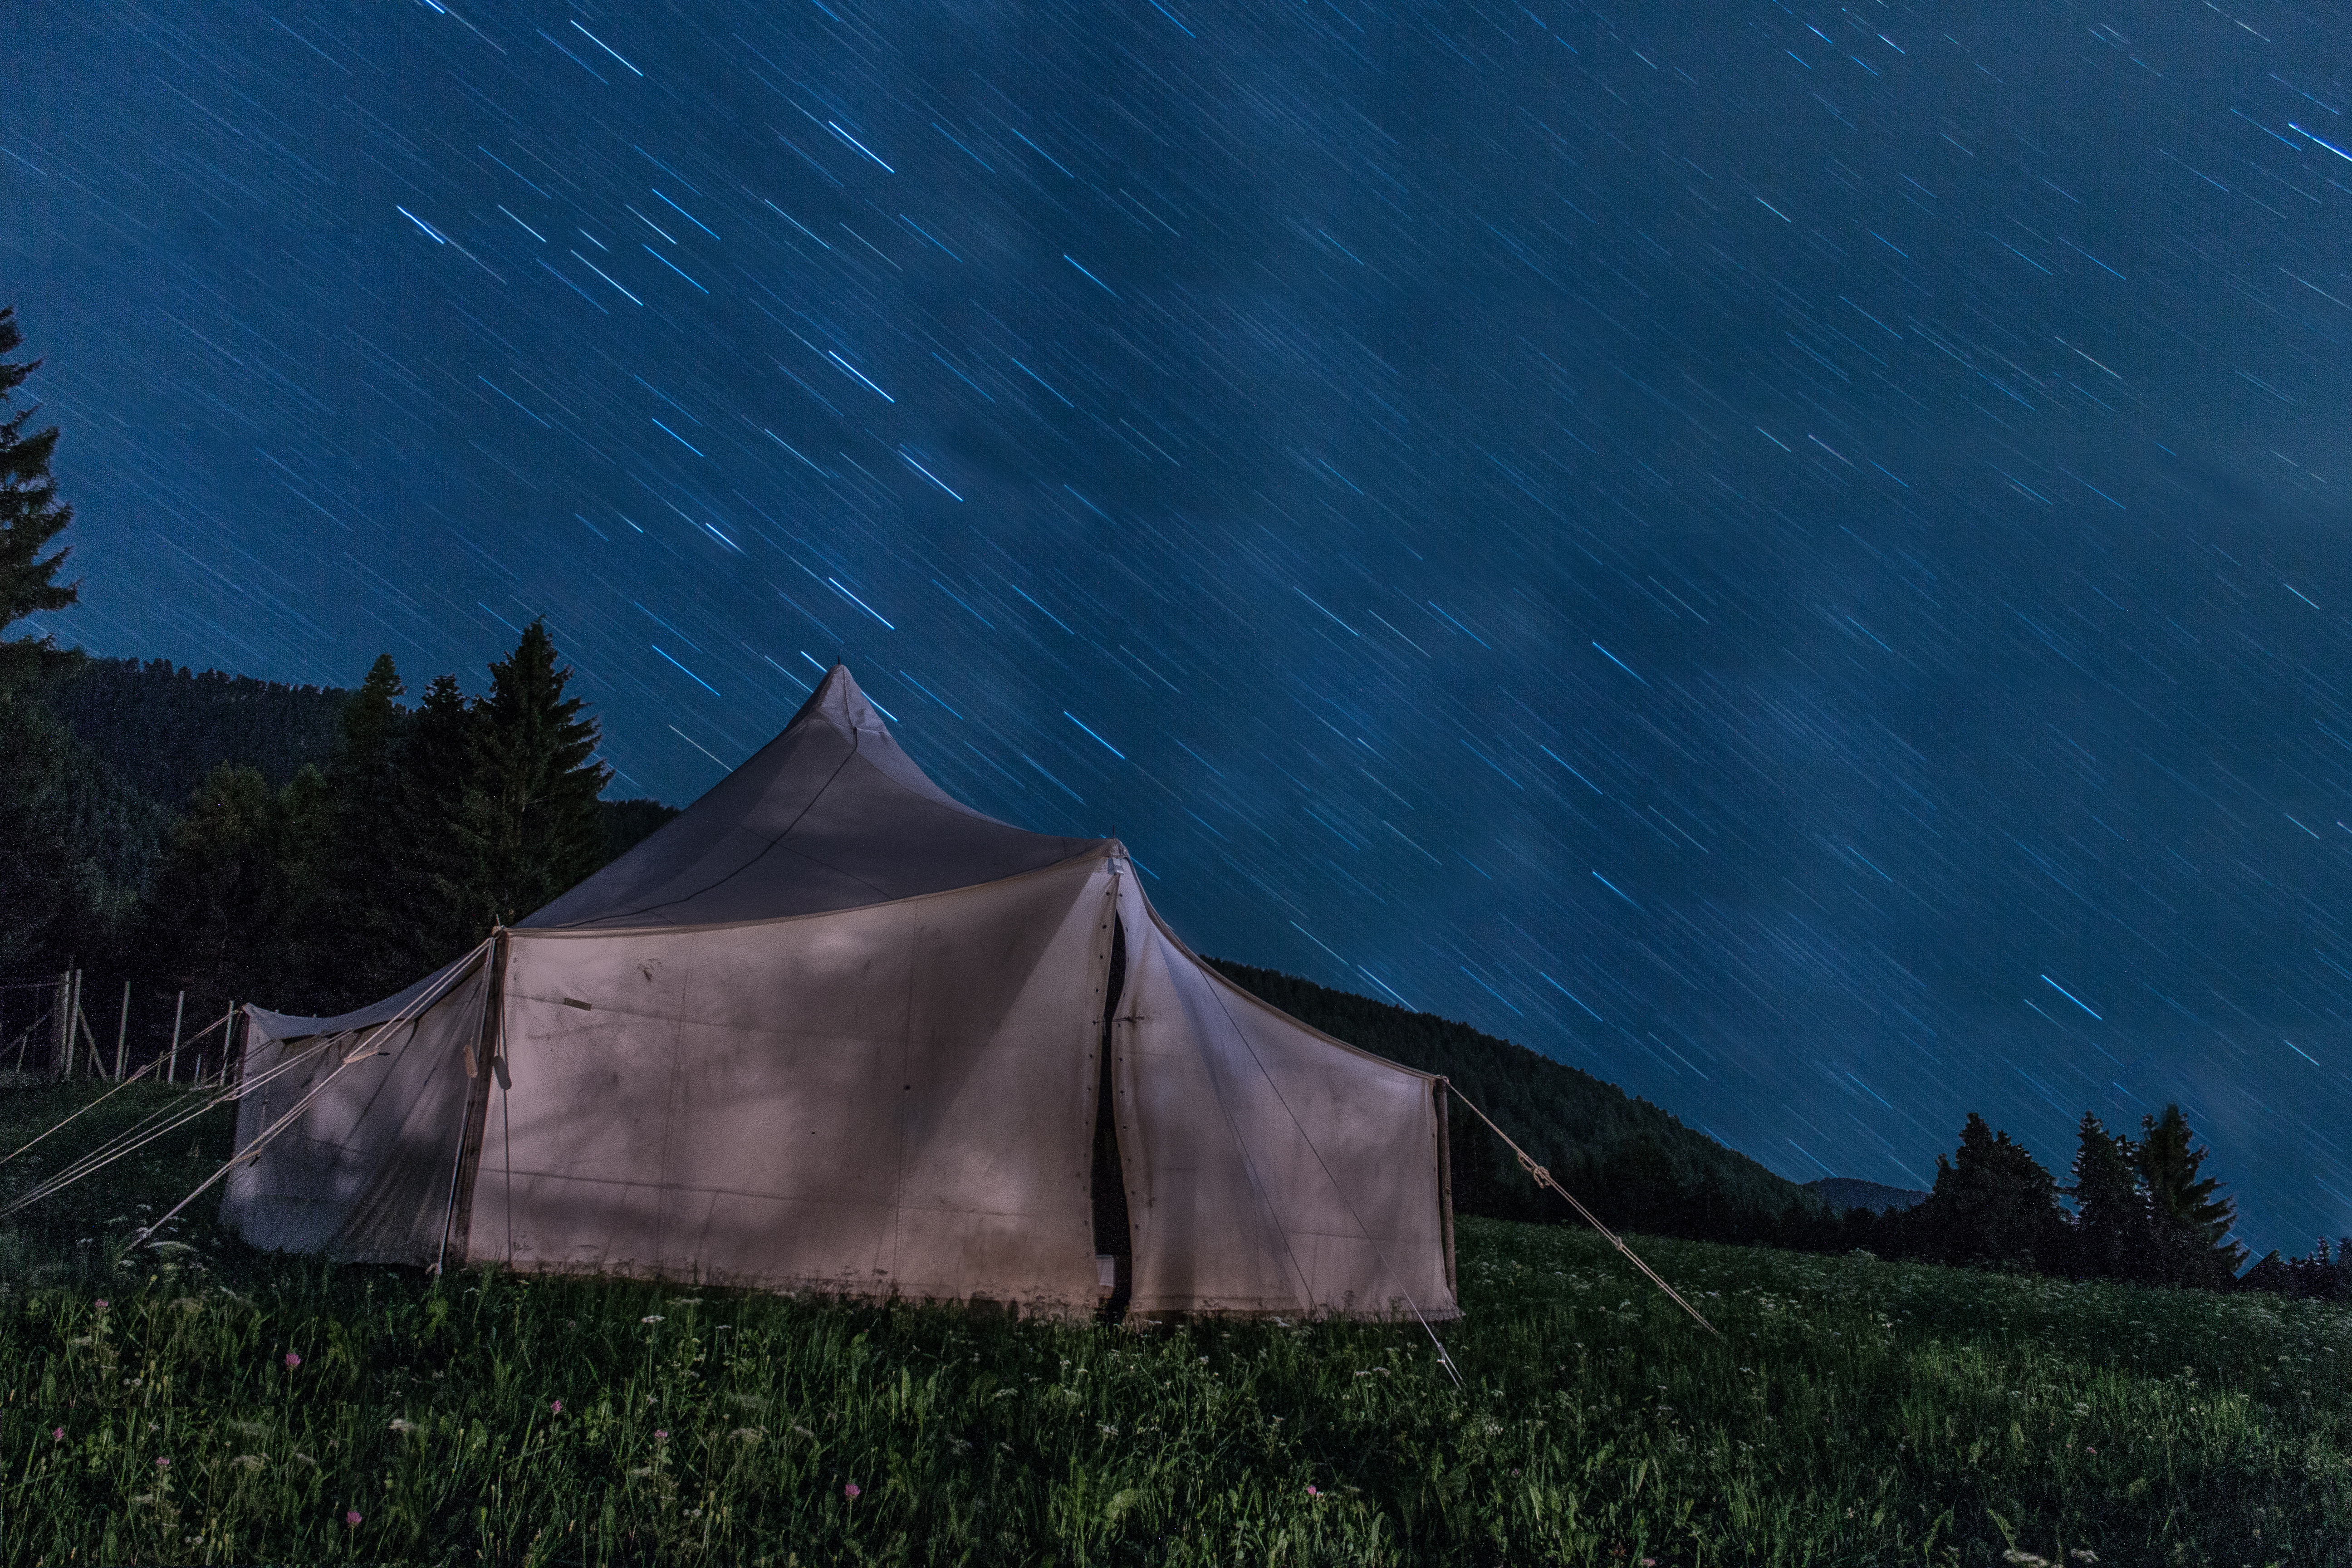
landscape, nature, grass, mountain, sky, night, wind, blue, camping, tent, trees, outdoors, stars, screenshot, atmosphere of earth